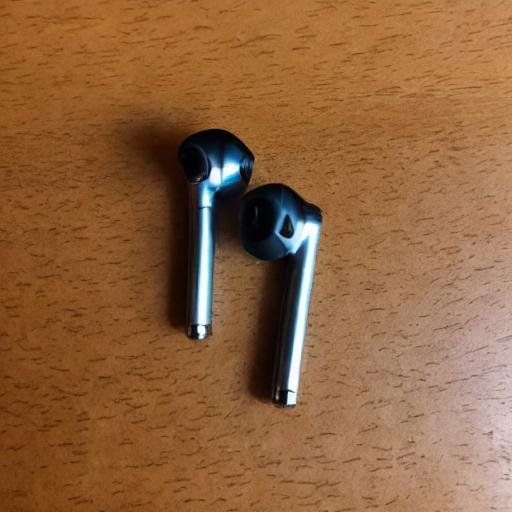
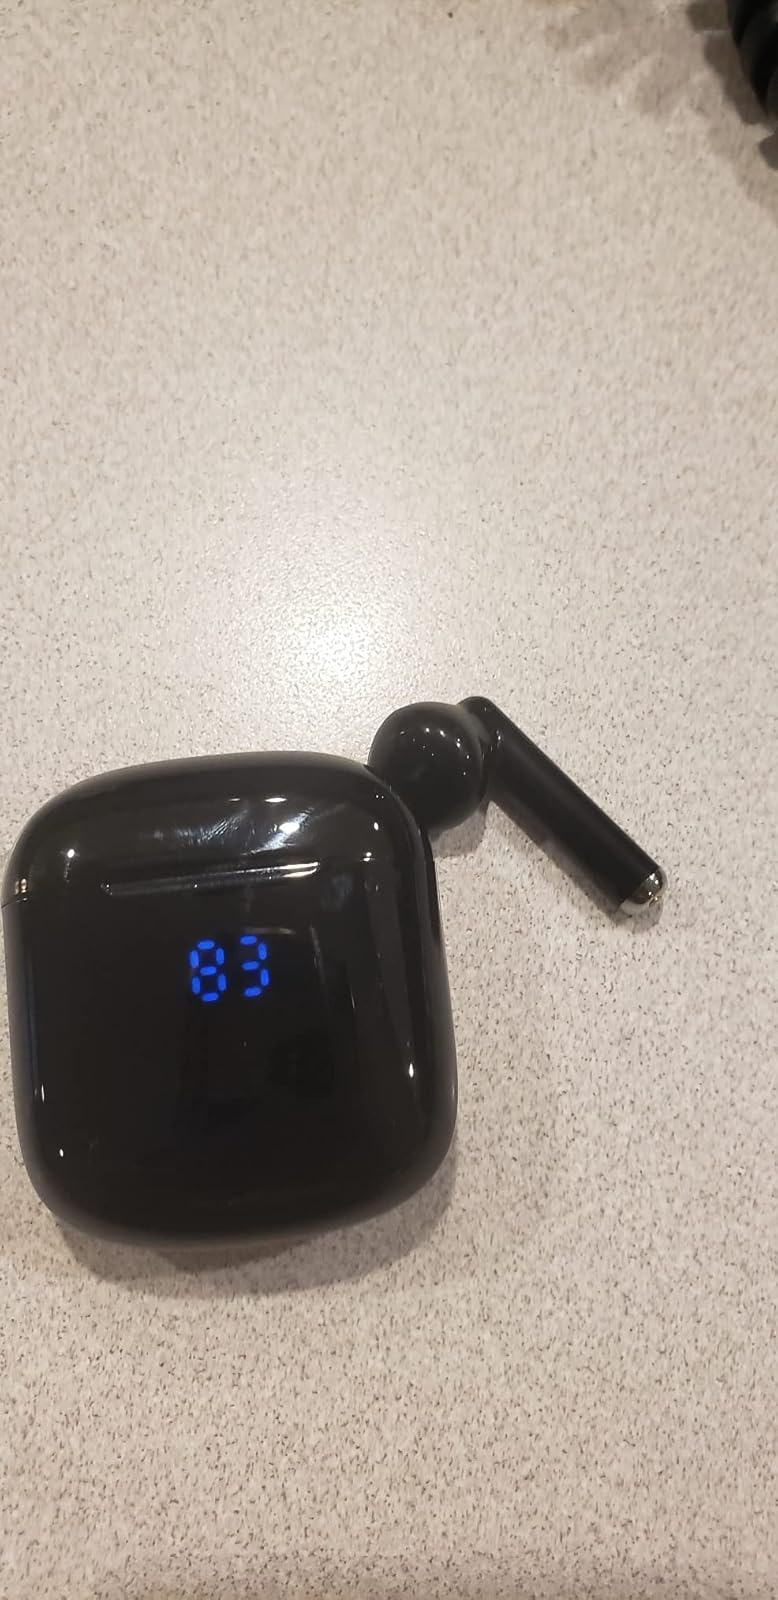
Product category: earbuds
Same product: no